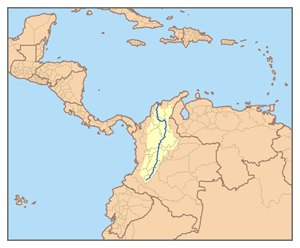
Honda est une ville et une municipalité du département de Tolima, en Colombie.